Chetniks! The Fighting Guerrillas

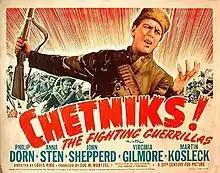
Lobby card

Chetniks! The Fighting Guerrillas is a war film made by Twentieth Century Fox in 1943. The film starred Philip Dorn, Anna Sten, and Martin Kosleck.